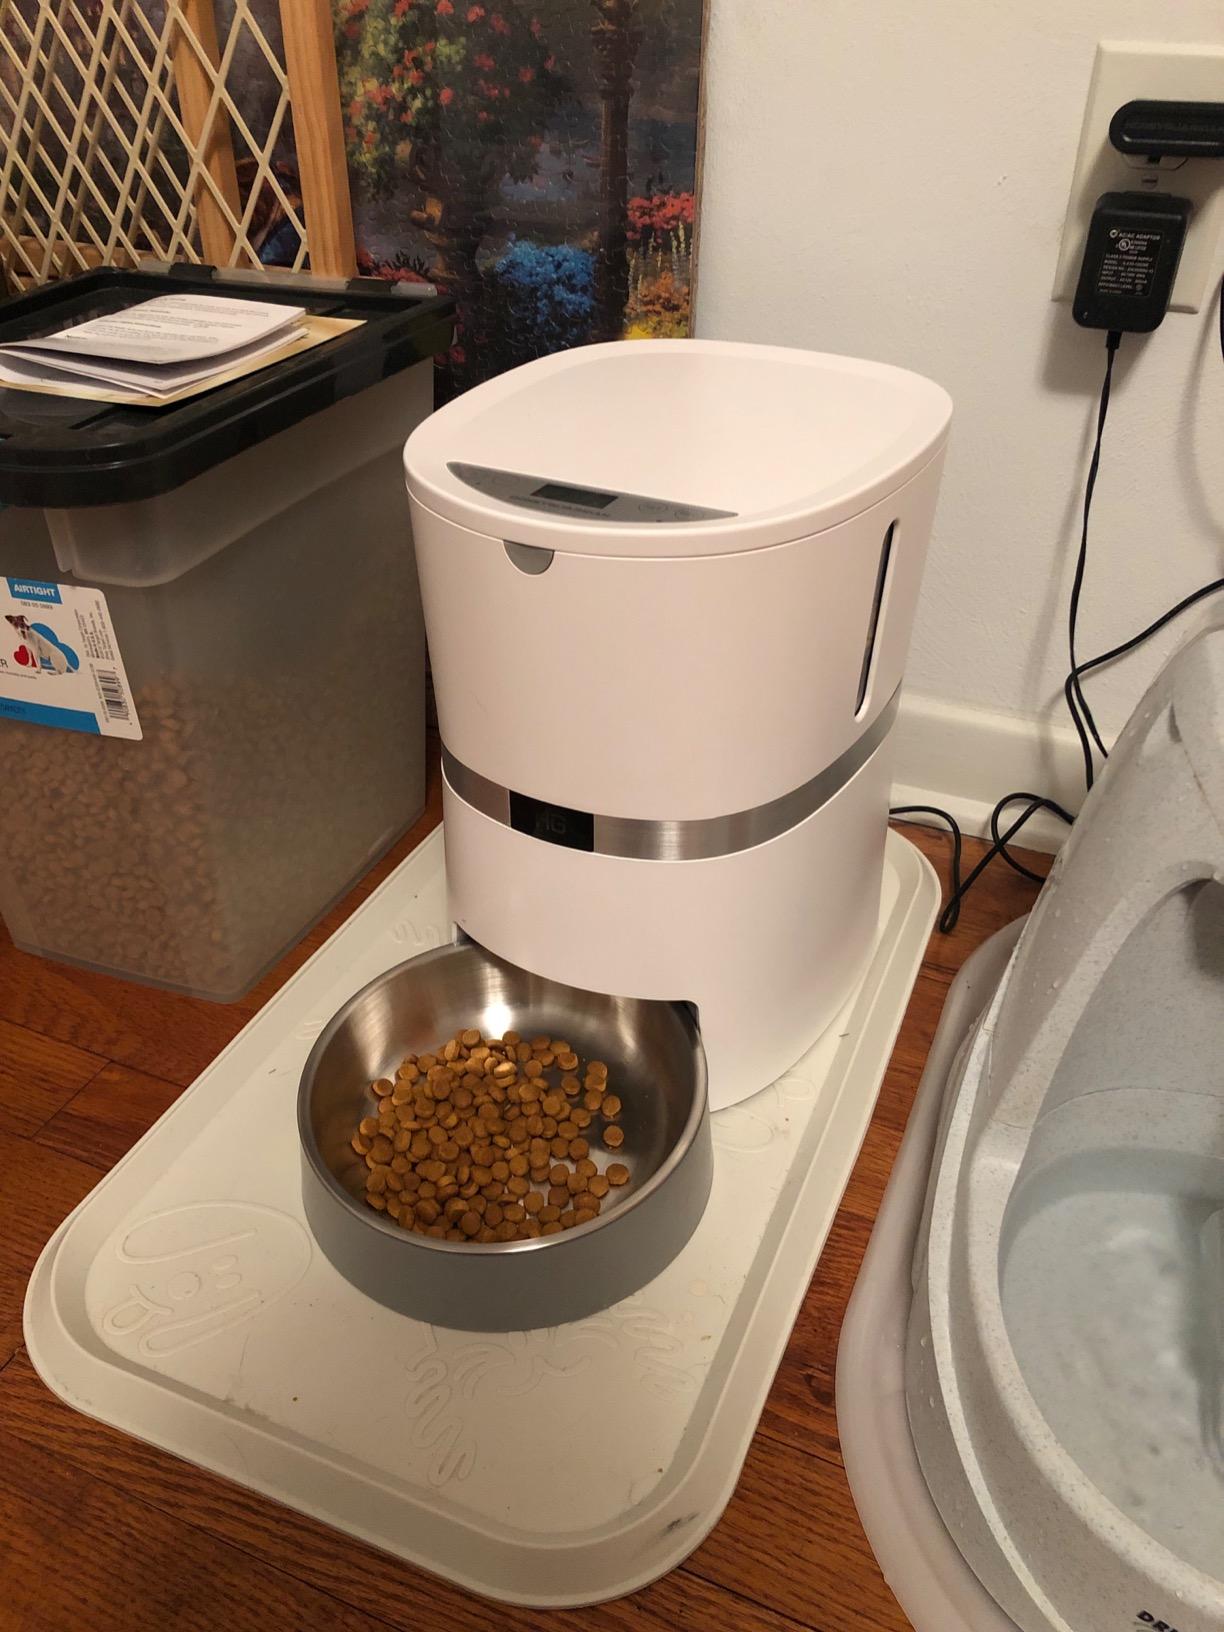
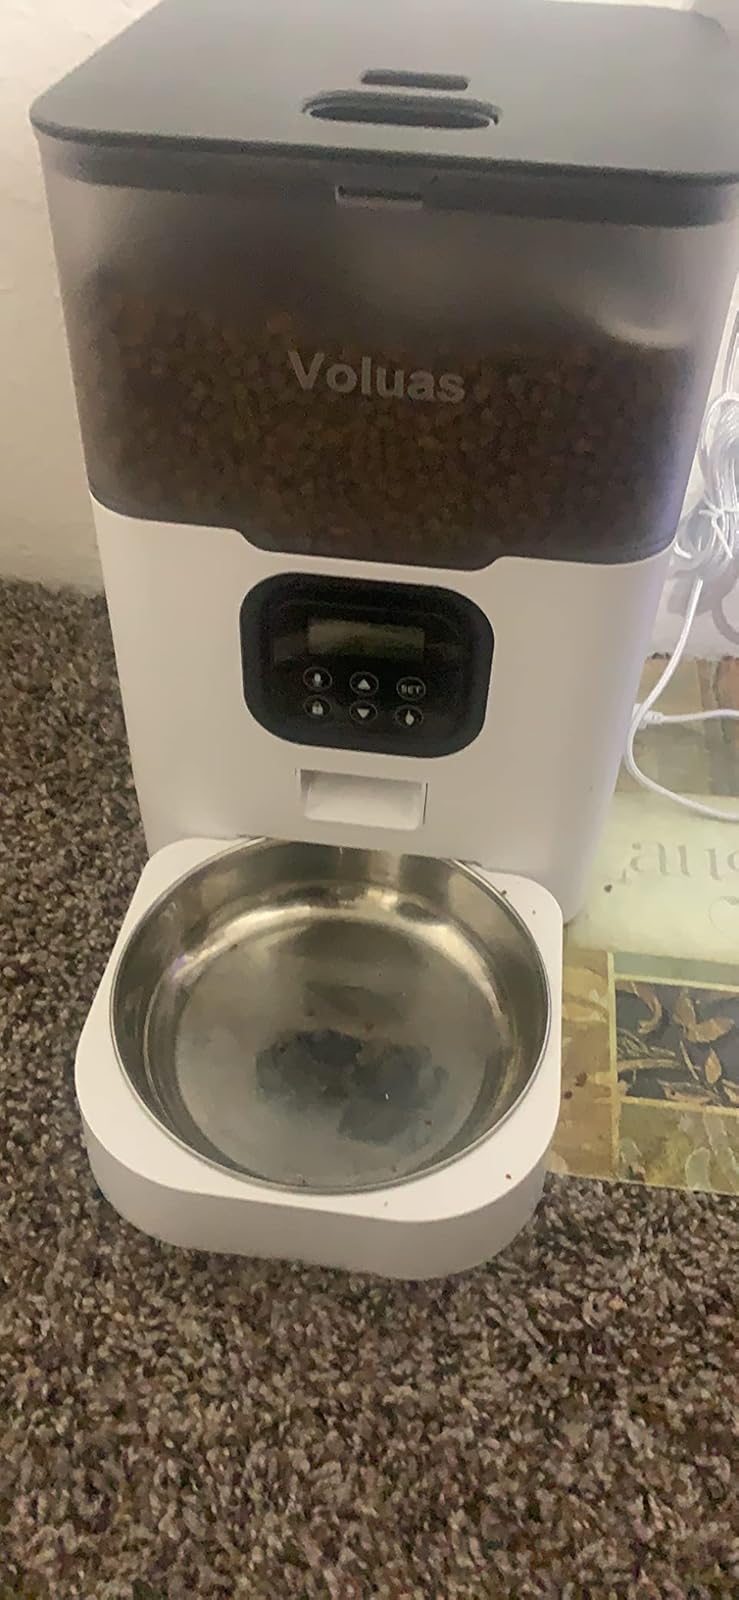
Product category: items_feeder
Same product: no